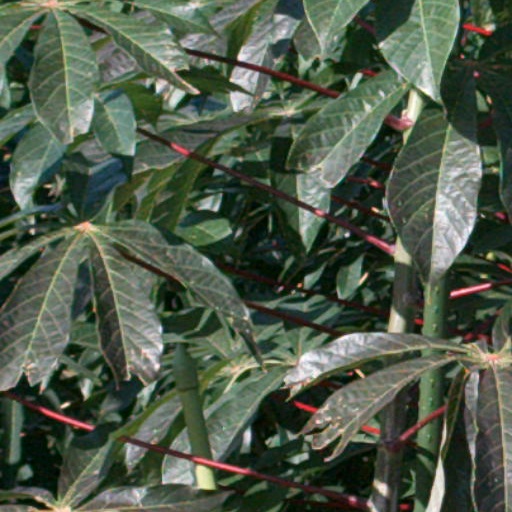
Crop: cassava